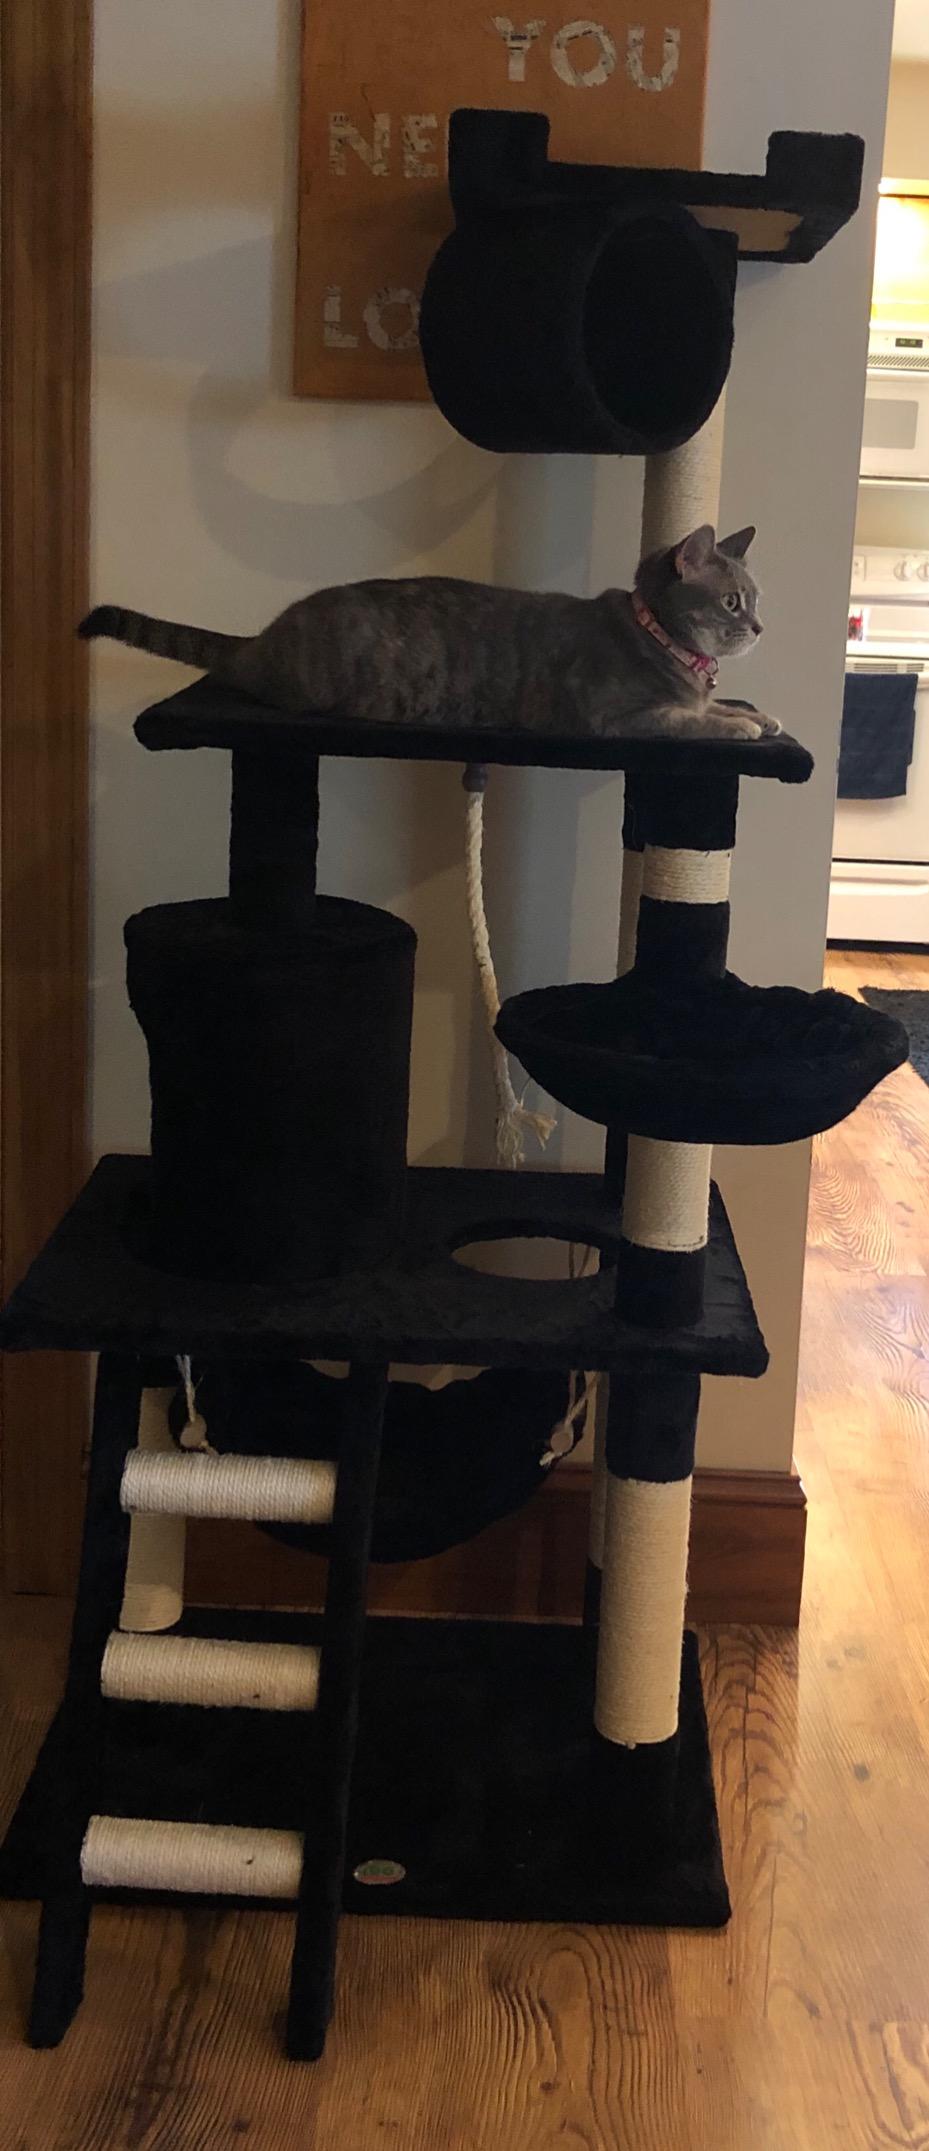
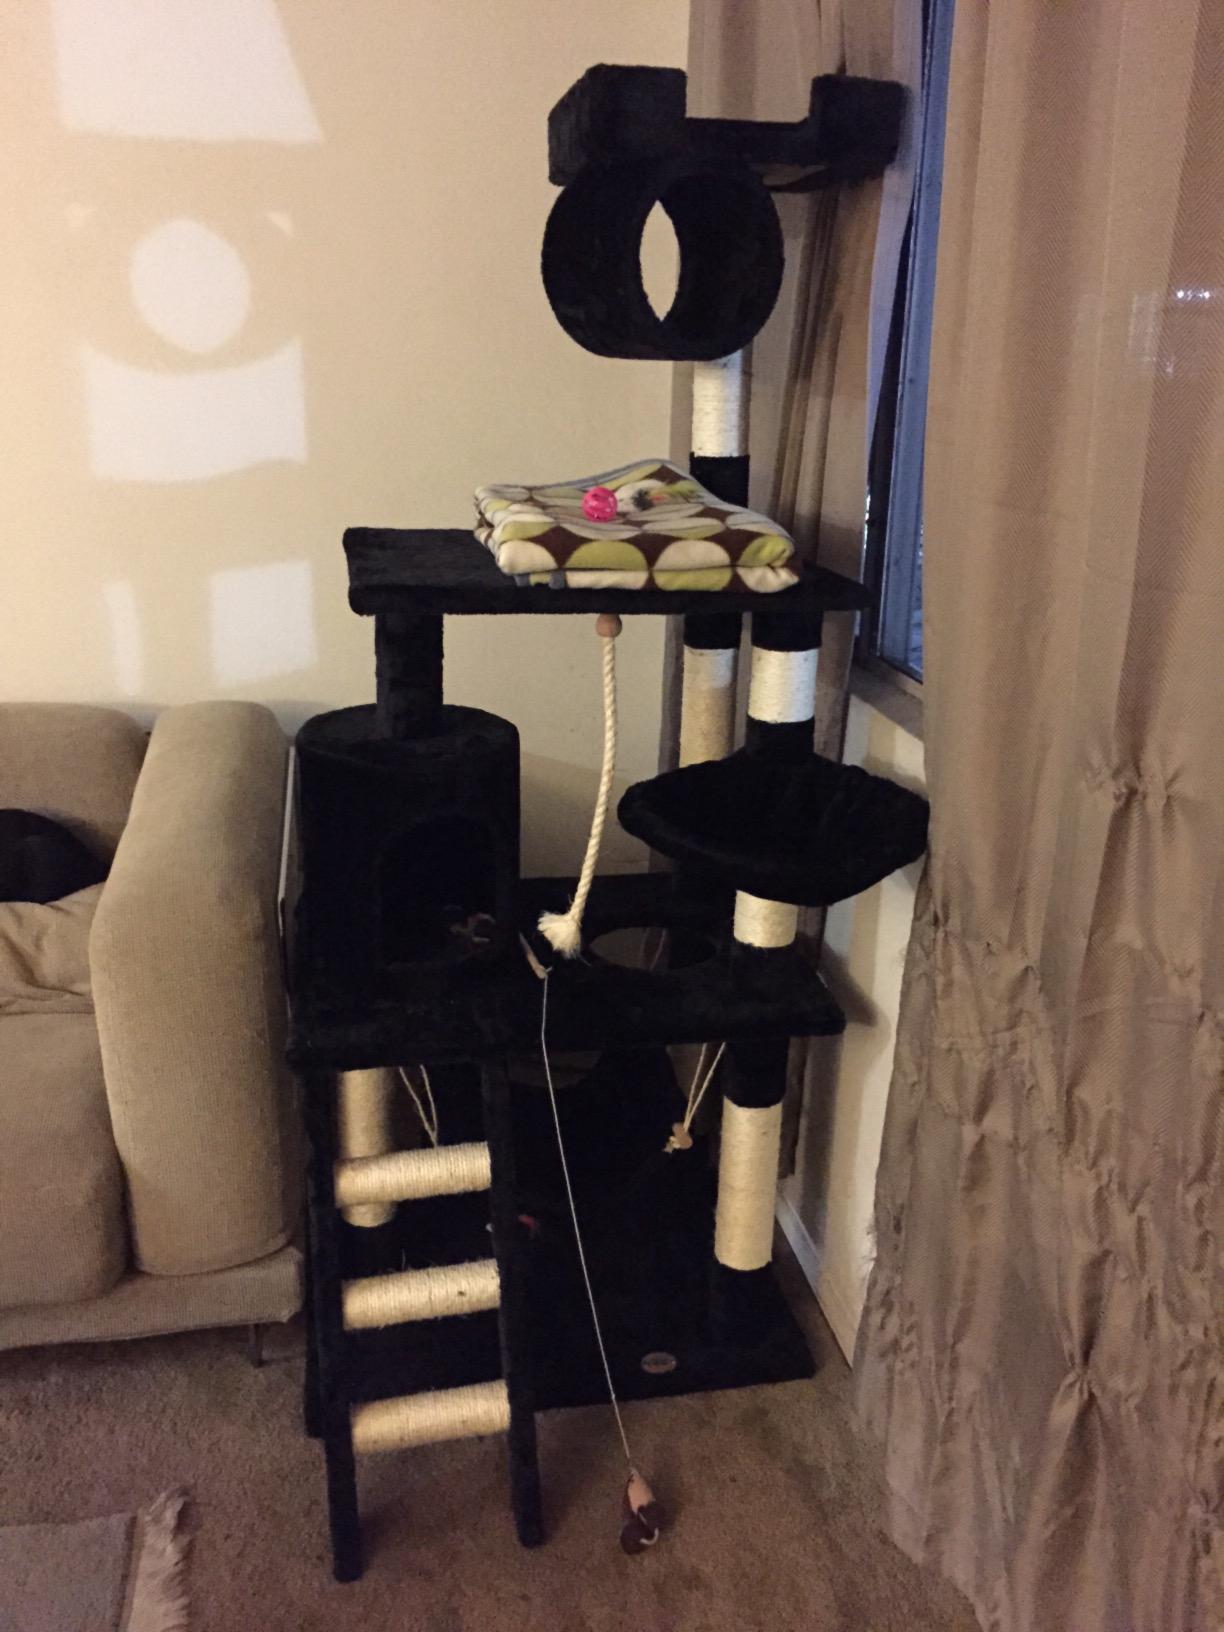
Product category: items_cat tree
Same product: yes